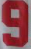
Number: 9